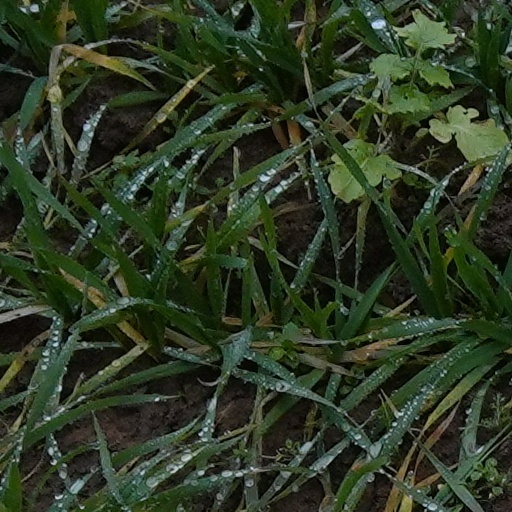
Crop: wheat